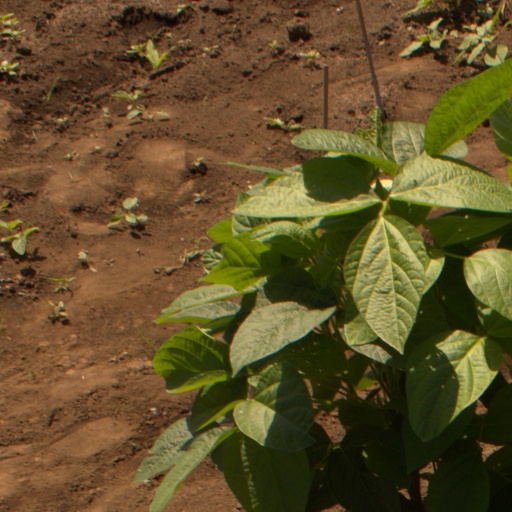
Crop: soybean